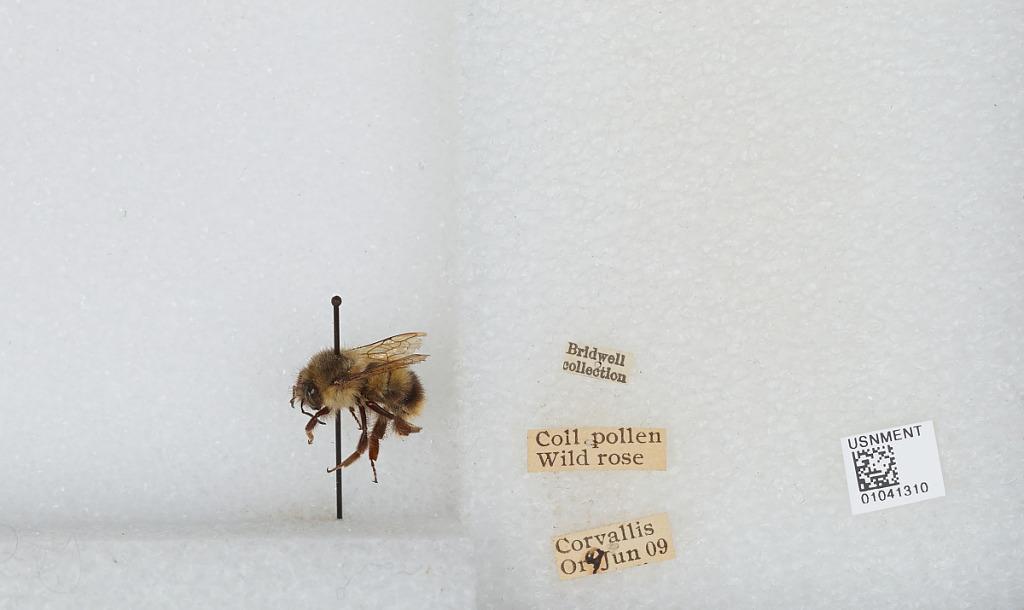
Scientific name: Bombus sp.
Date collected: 1909-6-9
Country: United States
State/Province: Oregon
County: Benton
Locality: Corvallis
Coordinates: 44.57, -123.28